WAOB (AM)

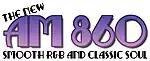
Final logo for WAMO-AM, used until 2009.

In 1948, the station signed on as WHOD, and was licensed to Homestead, Pennsylvania. It was originally owned by Steel City Broadcasting, Inc. (using Pittsburgh's nickname).